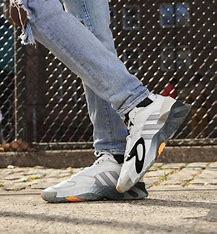
Brand: adidas
Model: originals Adidas Originals Streetball